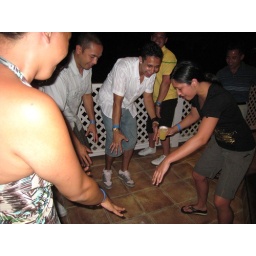
gorilla styles around the cup